Answer in natural language. Which object is closer to the camera taking this photo, black open-shelf tv stand (highlighted by a red box) or white color chair (highlighted by a blue box)? Choose between the following options: white color chair (highlighted by a blue box) or black open-shelf tv stand (highlighted by a red box)
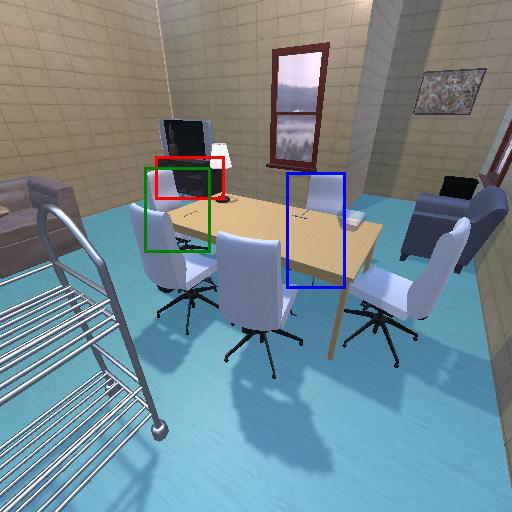
<answer>white color chair (highlighted by a blue box)</answer>